Pennsylvania Railroad class E3b

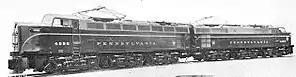

Pennsylvania Railroad class E3b was an experimental electric locomotive supplied by Westinghouse Electric & Manufacturing Co. The locomotive was of the two unit design, with each unit having a B-B-B (AAR) or Bo-Bo-Bo (UIC) wheel arrangement. The bodywork and running gear was produced by Baldwin-Lima-Hamilton while the electrical equipment was provided by Westinghouse, who also acted as the main contractor.